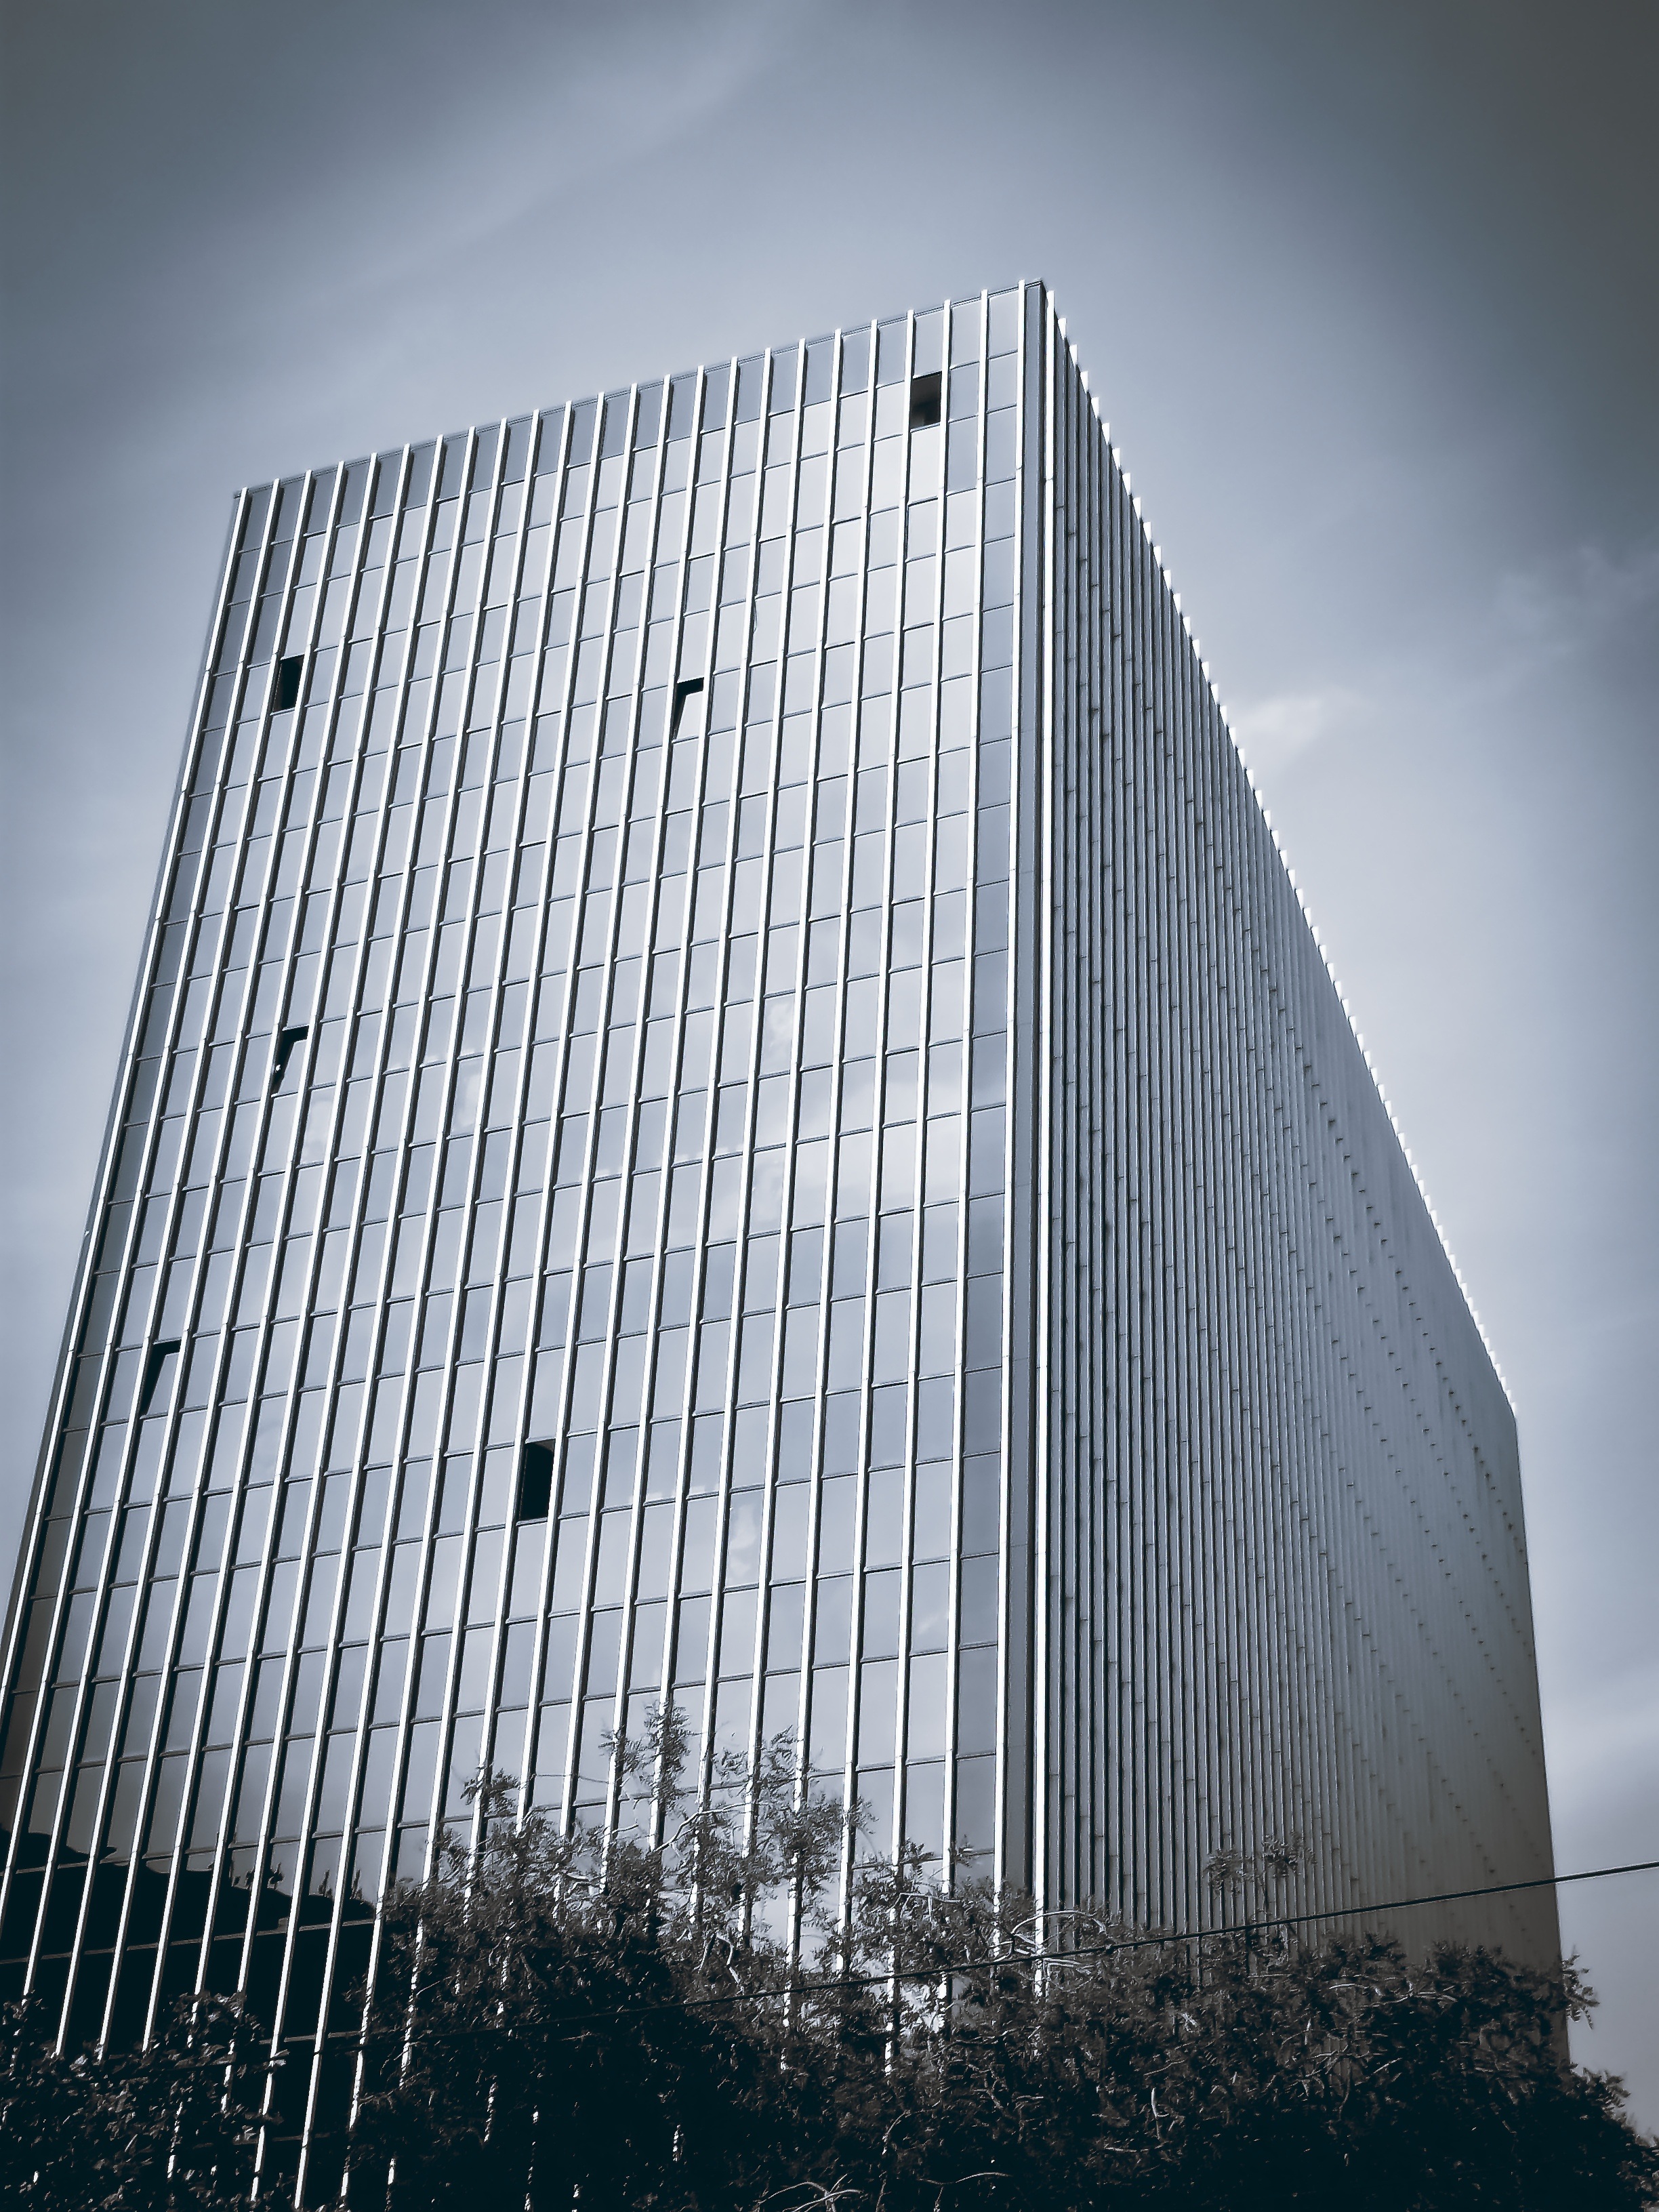
architecture, house, building, skyscraper, line, geometric, landmark, facade, professional, monochrome, modern, office building, tower block, symmetry, shape, headquarters, bluish, dusseldorf, brutalist architecture